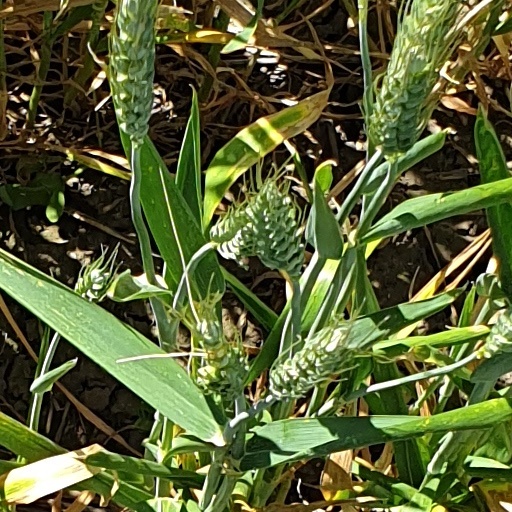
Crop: wheat